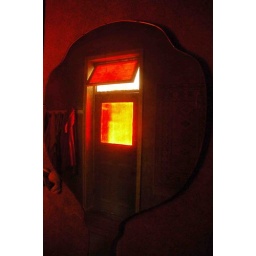
That red door reflected in a mirror in the Owl House